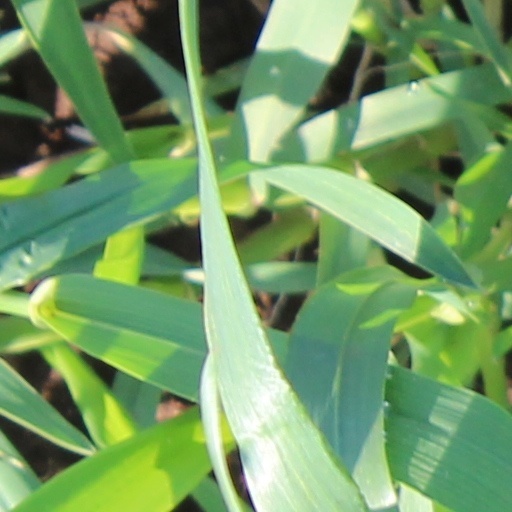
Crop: wheat